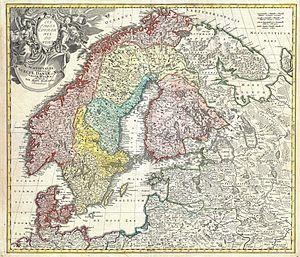
Carte de la Scandinavie et de la Baltique de 1730. Par le traité de Nystad en 1721, la Suède a cédé l'Estonie, la Livonie, l'Ingrie et une grande partie de la Carélie à la Russie.
Johann Baptist Homann, né à Kammlach le 20 mars 1664 et mort à Nuremberg le 1ᵉʳ juillet 1724, est un cartographe et géographe allemand.
L’histoire de la Scandinavie est l'histoire du Danemark, de la Norvège et de la Suède. Cependant, dans un sens plus large, on englobe dans cette définition les deux autres pays nordiques, Finlande et Islande.